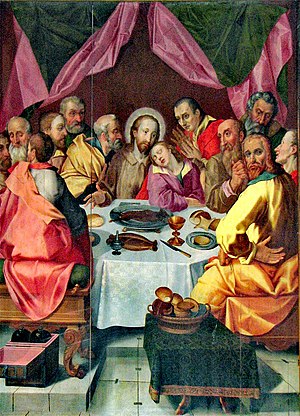
Nadverbilledet i Haderslev Domkirke / Sammenligning med tre varianter (billedeksempler) af nadvermalerier efter Candid.
På en plads i Haderslev Domkirke, i det søndre sideskib, højt oppe på sideskibets østvæg, hænger et 165 x 125 cm nadvermaleri, olie på træ.